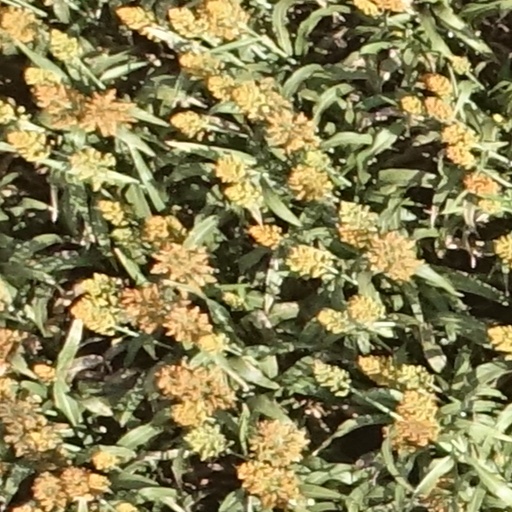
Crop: sorghum